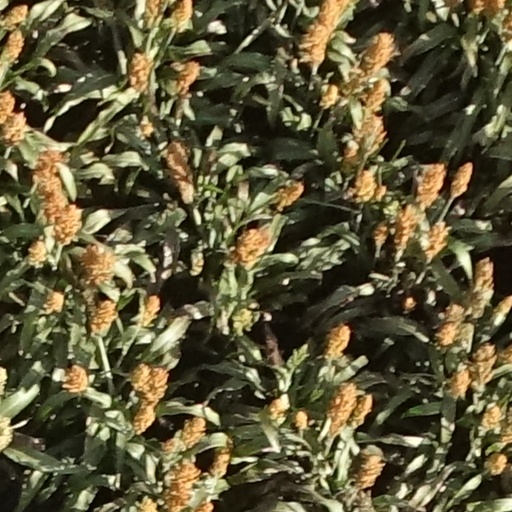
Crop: sorghum